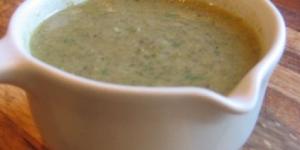
verduras y hortalizas con salsa de anchoas